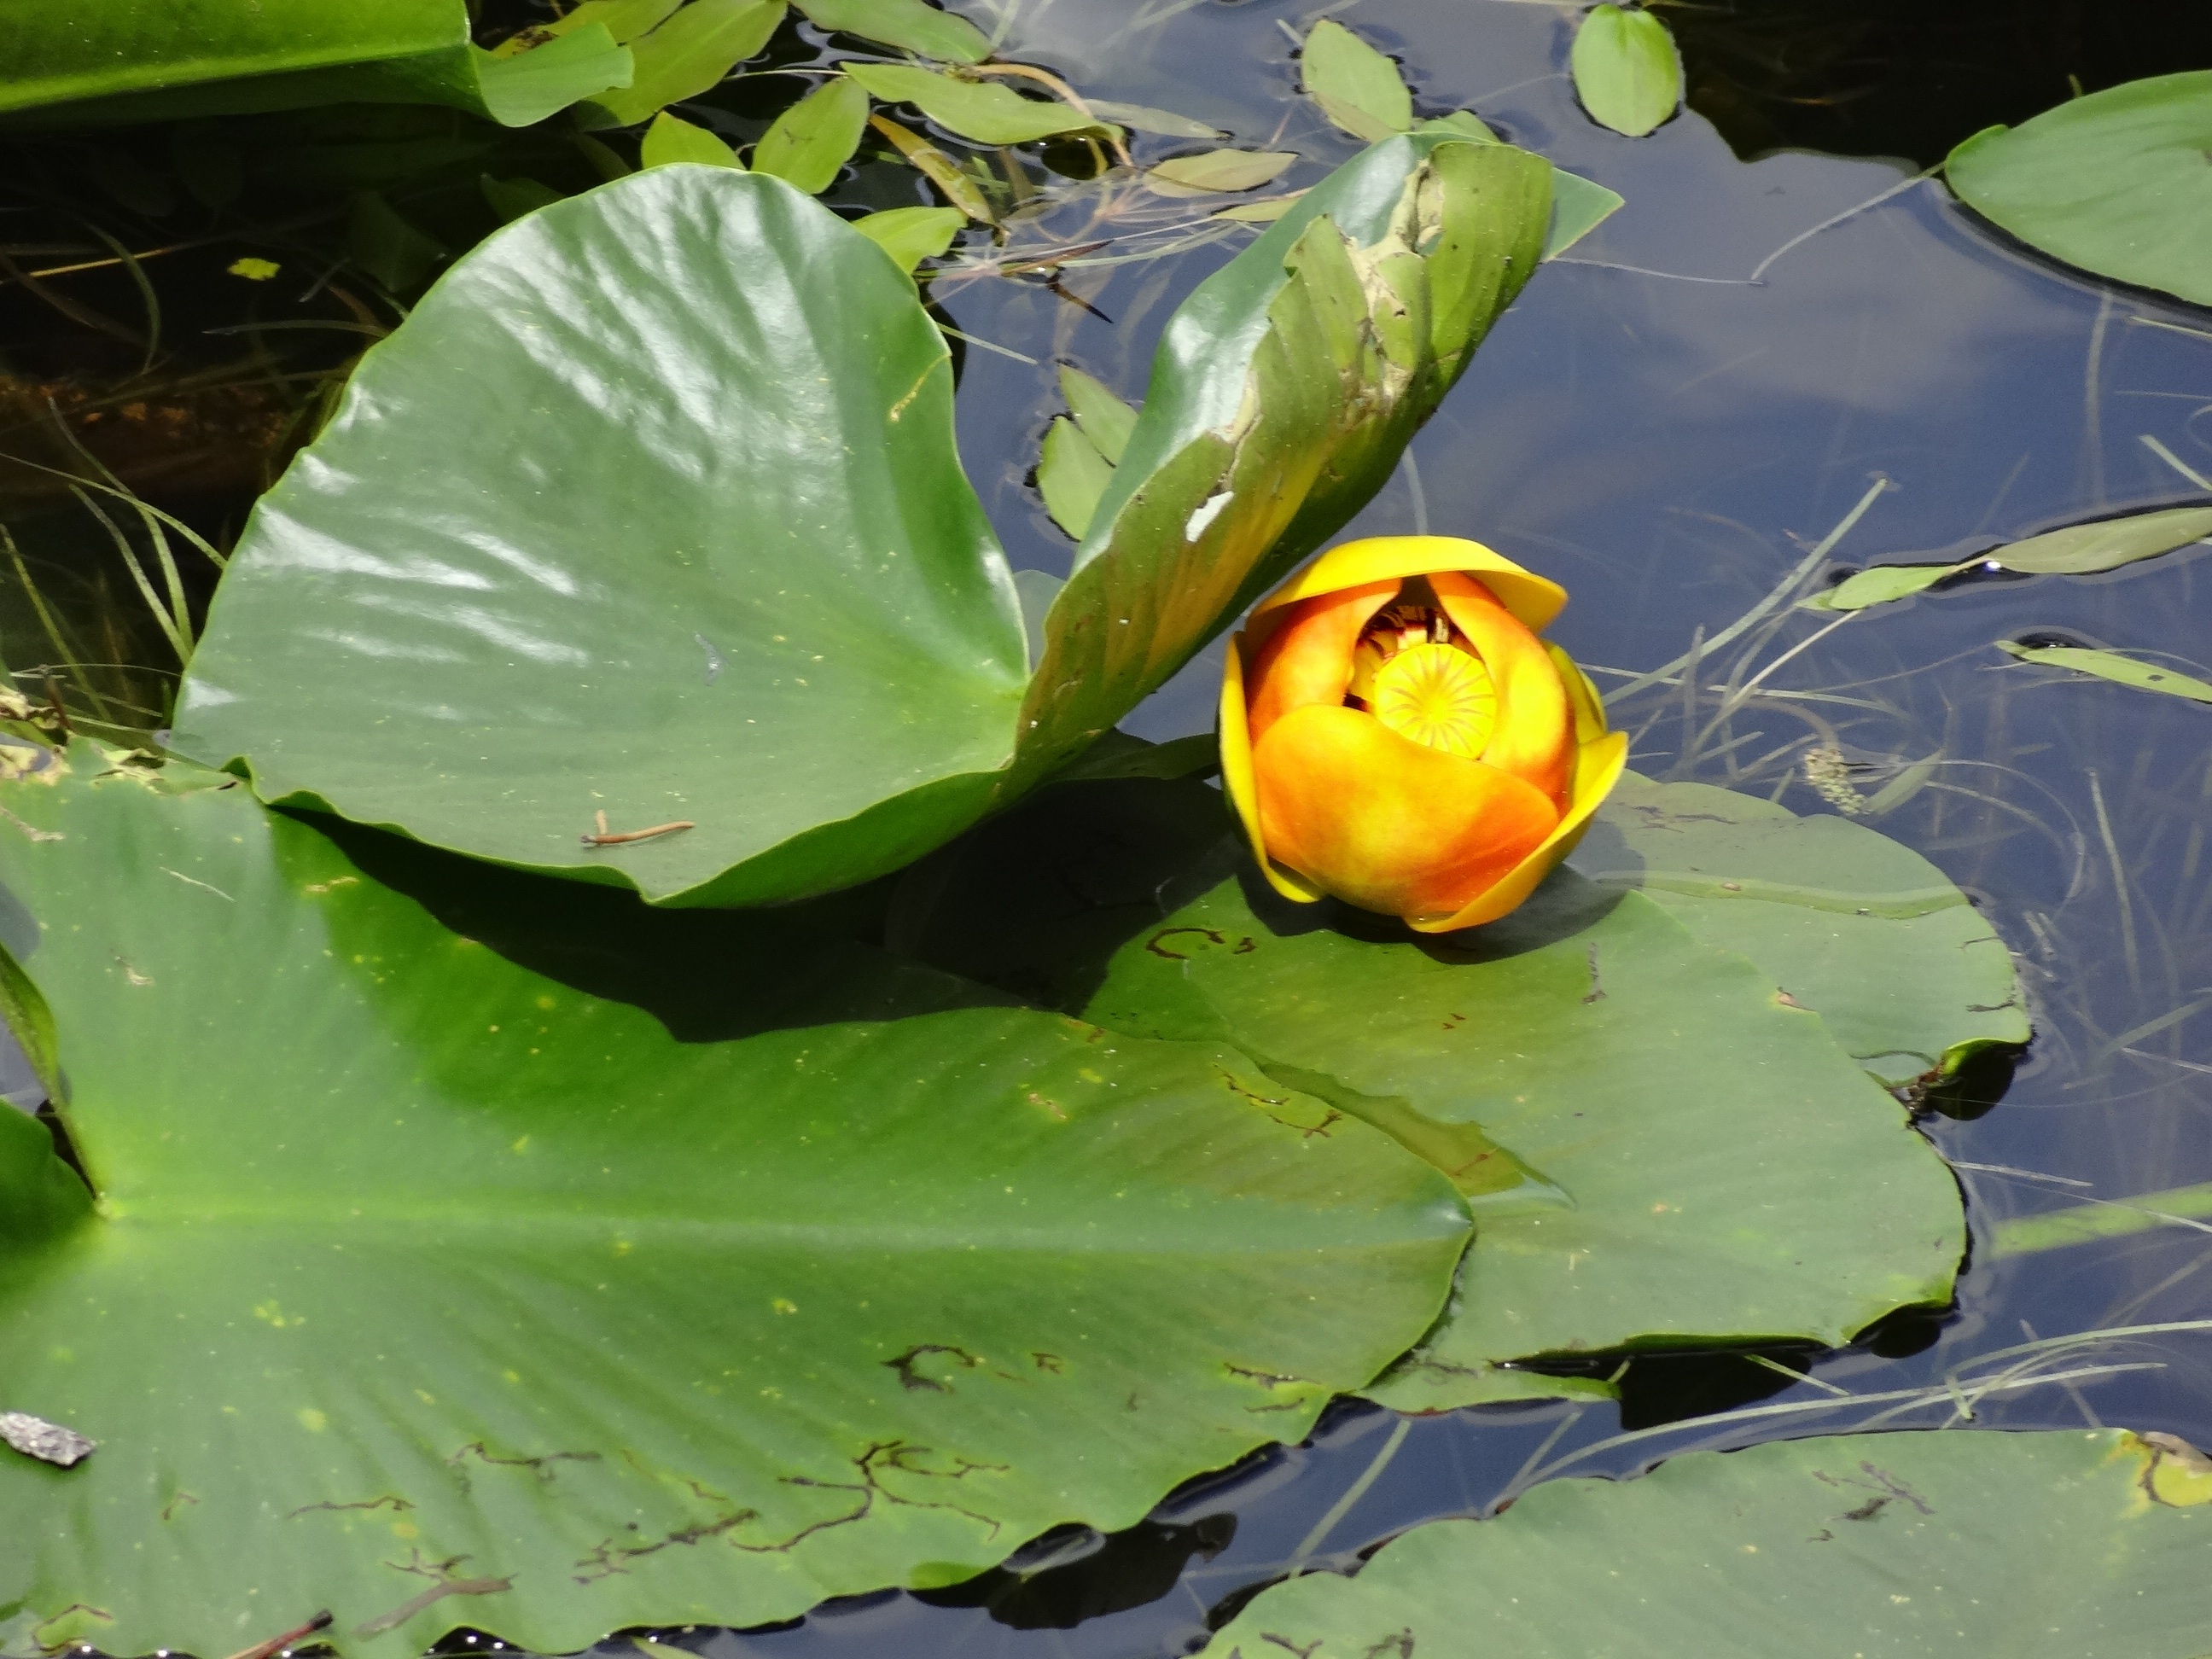
tree, water, nature, plant, leaf, flower, lake, pond, food, green, produce, botany, yellow, sacred lotus, aquatic plant, flora, lily pad, lotus, arum, macro photography, flowering plant, water plants, land plant, lotus family